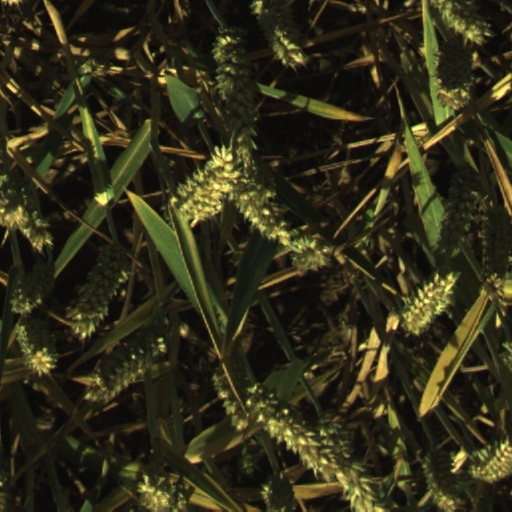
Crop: wheat